Hominy

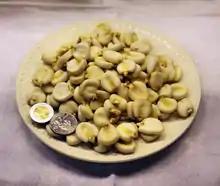
Dried (uncooked form of) hominy. US quarter and Mexican one-peso coins pictured for scale.

The process of nixtamalization has been fundamental to Mesoamerican cuisine since ancient times. The lime used to treat the maize can be obtained from several different materials. Among the Lacandon Maya who inhabited the tropical lowland regions of eastern Chiapas, the caustic powder was obtained by toasting freshwater shells over a fire for several hours. In the highland areas of Chiapas and throughout much of the Yucatán Peninsula, Belize River valley and Petén Basin, limestone was used to make slaked lime for steeping the shelled kernels. The Maya used nixtamal to produce beers that more resembled "chicha" than "pulque". When bacteria were introduced to nixtamal it created a type of sourdough.